Petty Enterprises

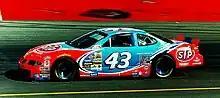
The No. 43 driven by Bobby Hamilton at Phoenix International Raceway in 1997.

In 1998, journeyman John Andretti was hired and he gave the team three Top 5's in his first year, and another win at Martinsville the following. This would ultimately be the final win for Petty Enterprises. In 2000, Andretti began to fail and he only scored two Top 10's. The next year, he did score one Top 5 at Bristol.